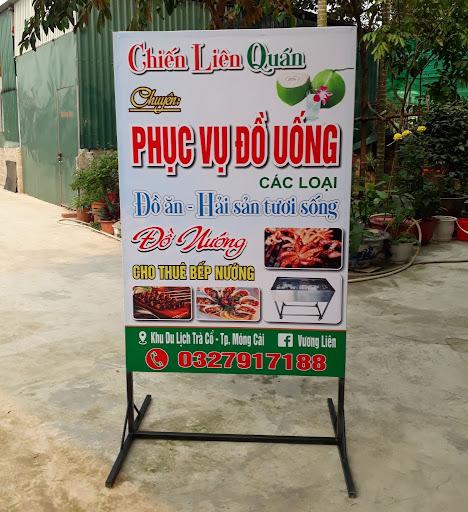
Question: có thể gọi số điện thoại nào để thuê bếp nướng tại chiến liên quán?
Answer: gọi cho số 0327917188